John de Critz

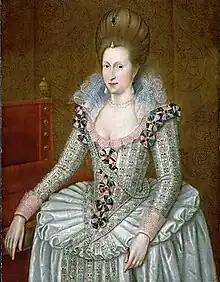
Anne of Denmark, John de Critz, 1605

John de Critz or John Decritz (1551/2 – 14 March 1642 (buried)) was one of a number of painters of Flemish origin active at the English royal court during the reigns of James I of England and Charles I of England. He held the post of Serjeant Painter to the king from 1603, at first jointly with Leonard Fryer and from 1610 jointly with Robert Peake the Elder.